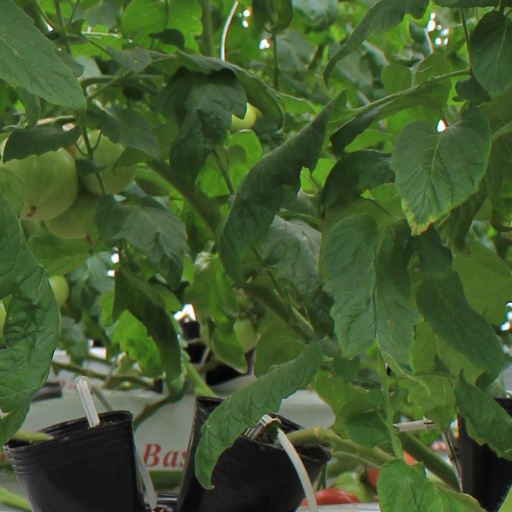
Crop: tomato